Risa Sera

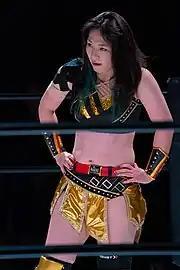
Okuda in January 2020

On March 21, Sera challenged Hamuko Hoshi for the ICE Cross Infinity Championship, and defeated Hoshi by a diving double knee drop to win her first title as a single player. On May 3, Sera headlined Ice Ribbon's 10th anniversary event at Yokohama Cultural Gymnasium to successfully defend the championship against Yuka. Sera was defeated by Tsukasa Fujimoto at korakuen Hall event on July 3 and lost the title, but the title went vacant by the result of the November 3 event, and on December 31, Sera won the tournament for the championship, defeating Fujimoto in the finals, and regained the title. Sera held the title for a full year, losing it to Hiiragi Kurumi in her eighth defense on December 31, 2017. On December 1, 2021, it was announced that Sera, along with Suzu Suzuki, Mochi Miyagi, Akane Fujita, and Kurumi Hiiragi were departing the company to start a freelance deathmatch unit called Prominence.